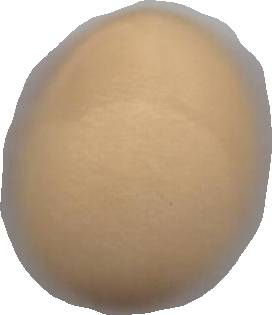
Variety: Grobogan